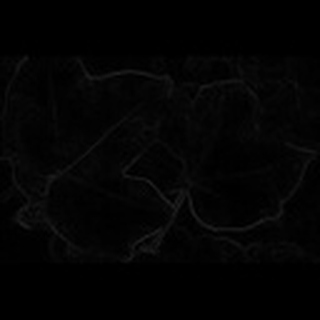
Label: cotton_target_spot